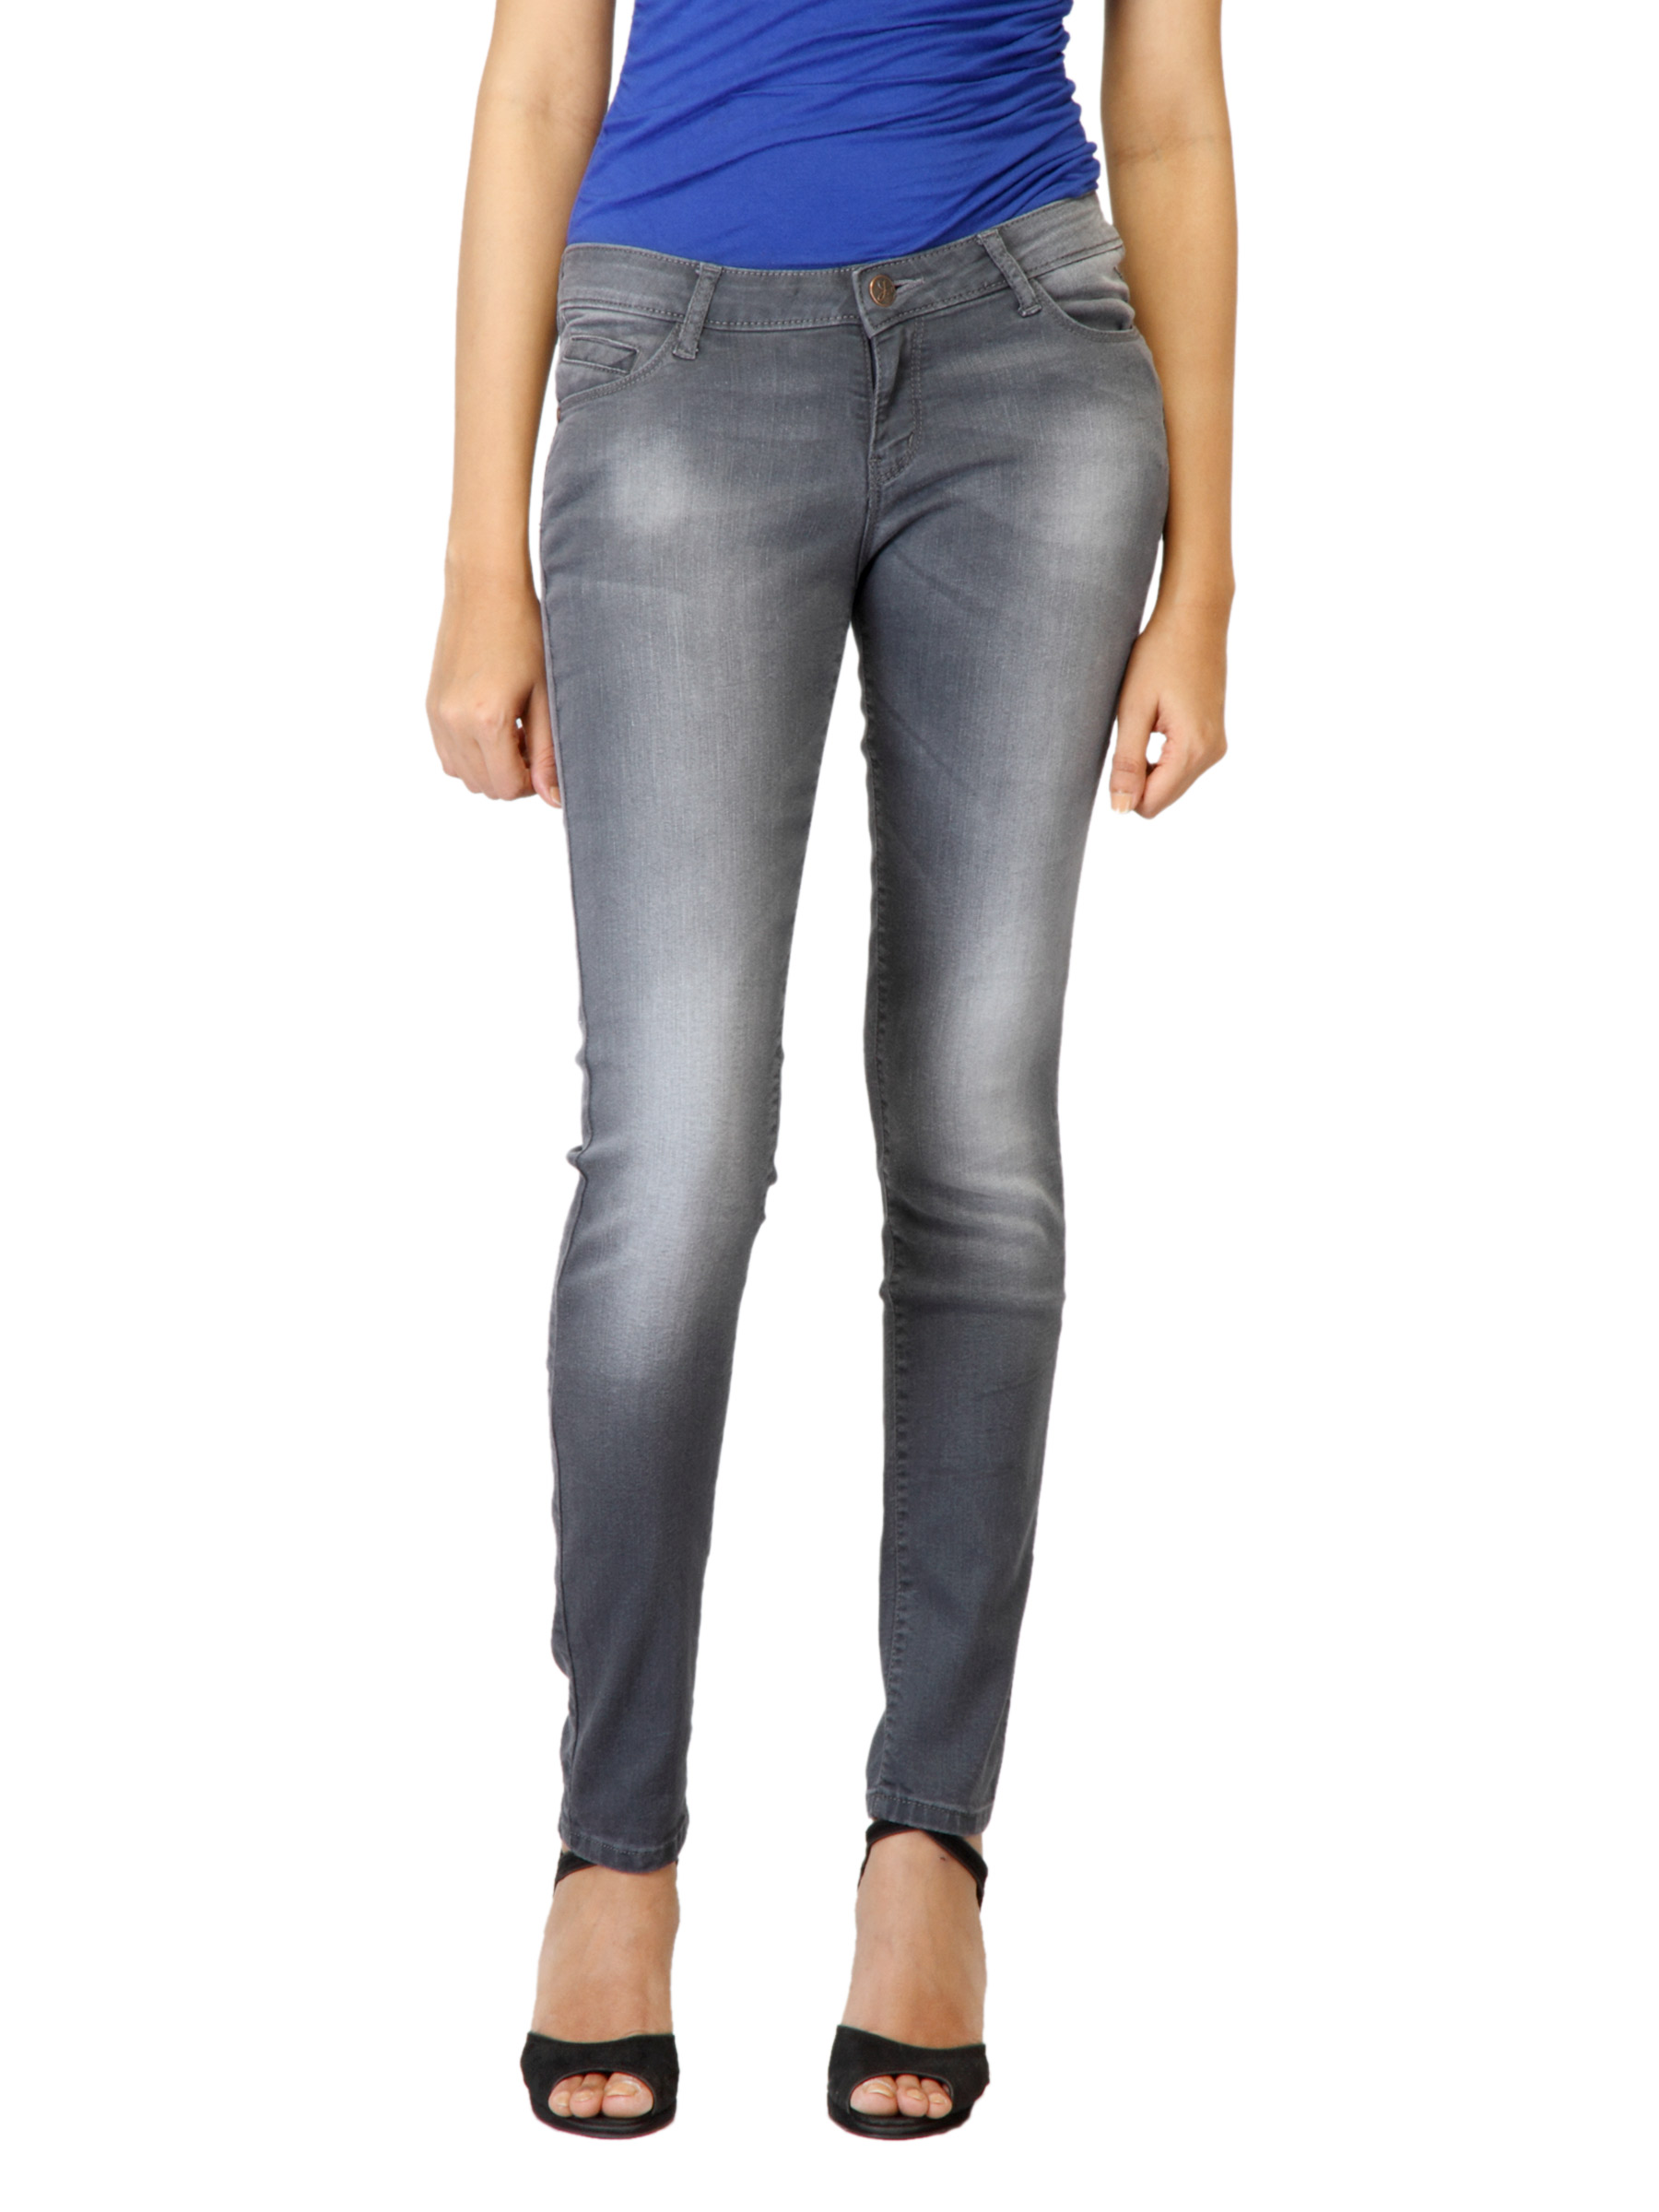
Jealous 21 Women Washed Grey Jeans
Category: Apparel / Bottomwear / Jeans
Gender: Women
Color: Grey
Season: Summer 2012
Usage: Casual